Kimmel Kabins

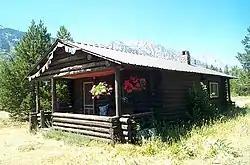

The Kimmel Kabins were a tourist camp in Grand Teton National Park. The camp was built in 1937 by J.D. and Lura Kimmel with a rustic lodge and eleven cabins on either side of Cottonwood Creek south of Jenny Lake. The camp is the only remaining example of a motor court-style camp in Grand Teton out of as many as twelve former establishments. The camp eventually featured a store with a post office.